Gwamegi

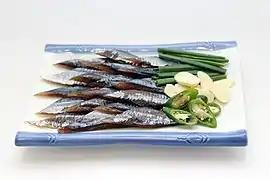
Prepared "gwamegi"

Gwamegi is a Korean half-dried Pacific herring or Pacific saury made during winter. It is mostly eaten in the region of North Gyeongsang Province in places such as Pohang, Uljin, and Yeongdeok, where a large amount of the fish are harvested. Guryongpo Harbor in Pohang is the most famous.